Birniwa

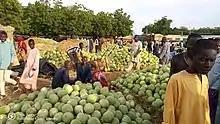
This is freshly harvested water melon in Birniwa town of Jigawa state

Birniwa is blessed with fertile land, which make farming the major occupation of its residents. They massively produce food crops like millet, beans, sorghum, maize, rice and so on. They also produce cash crops, especially sesame, hibiscus, water melon, melon and so on.